Marshall Claxton

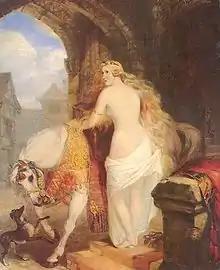
"Lady Godiva" (1850; Herbert Art Gallery and Museum, Coventry).

Marshall Claxton (12 May 1811 – 28 July 1881) was an English subject, genre, landscape and portrait painter.